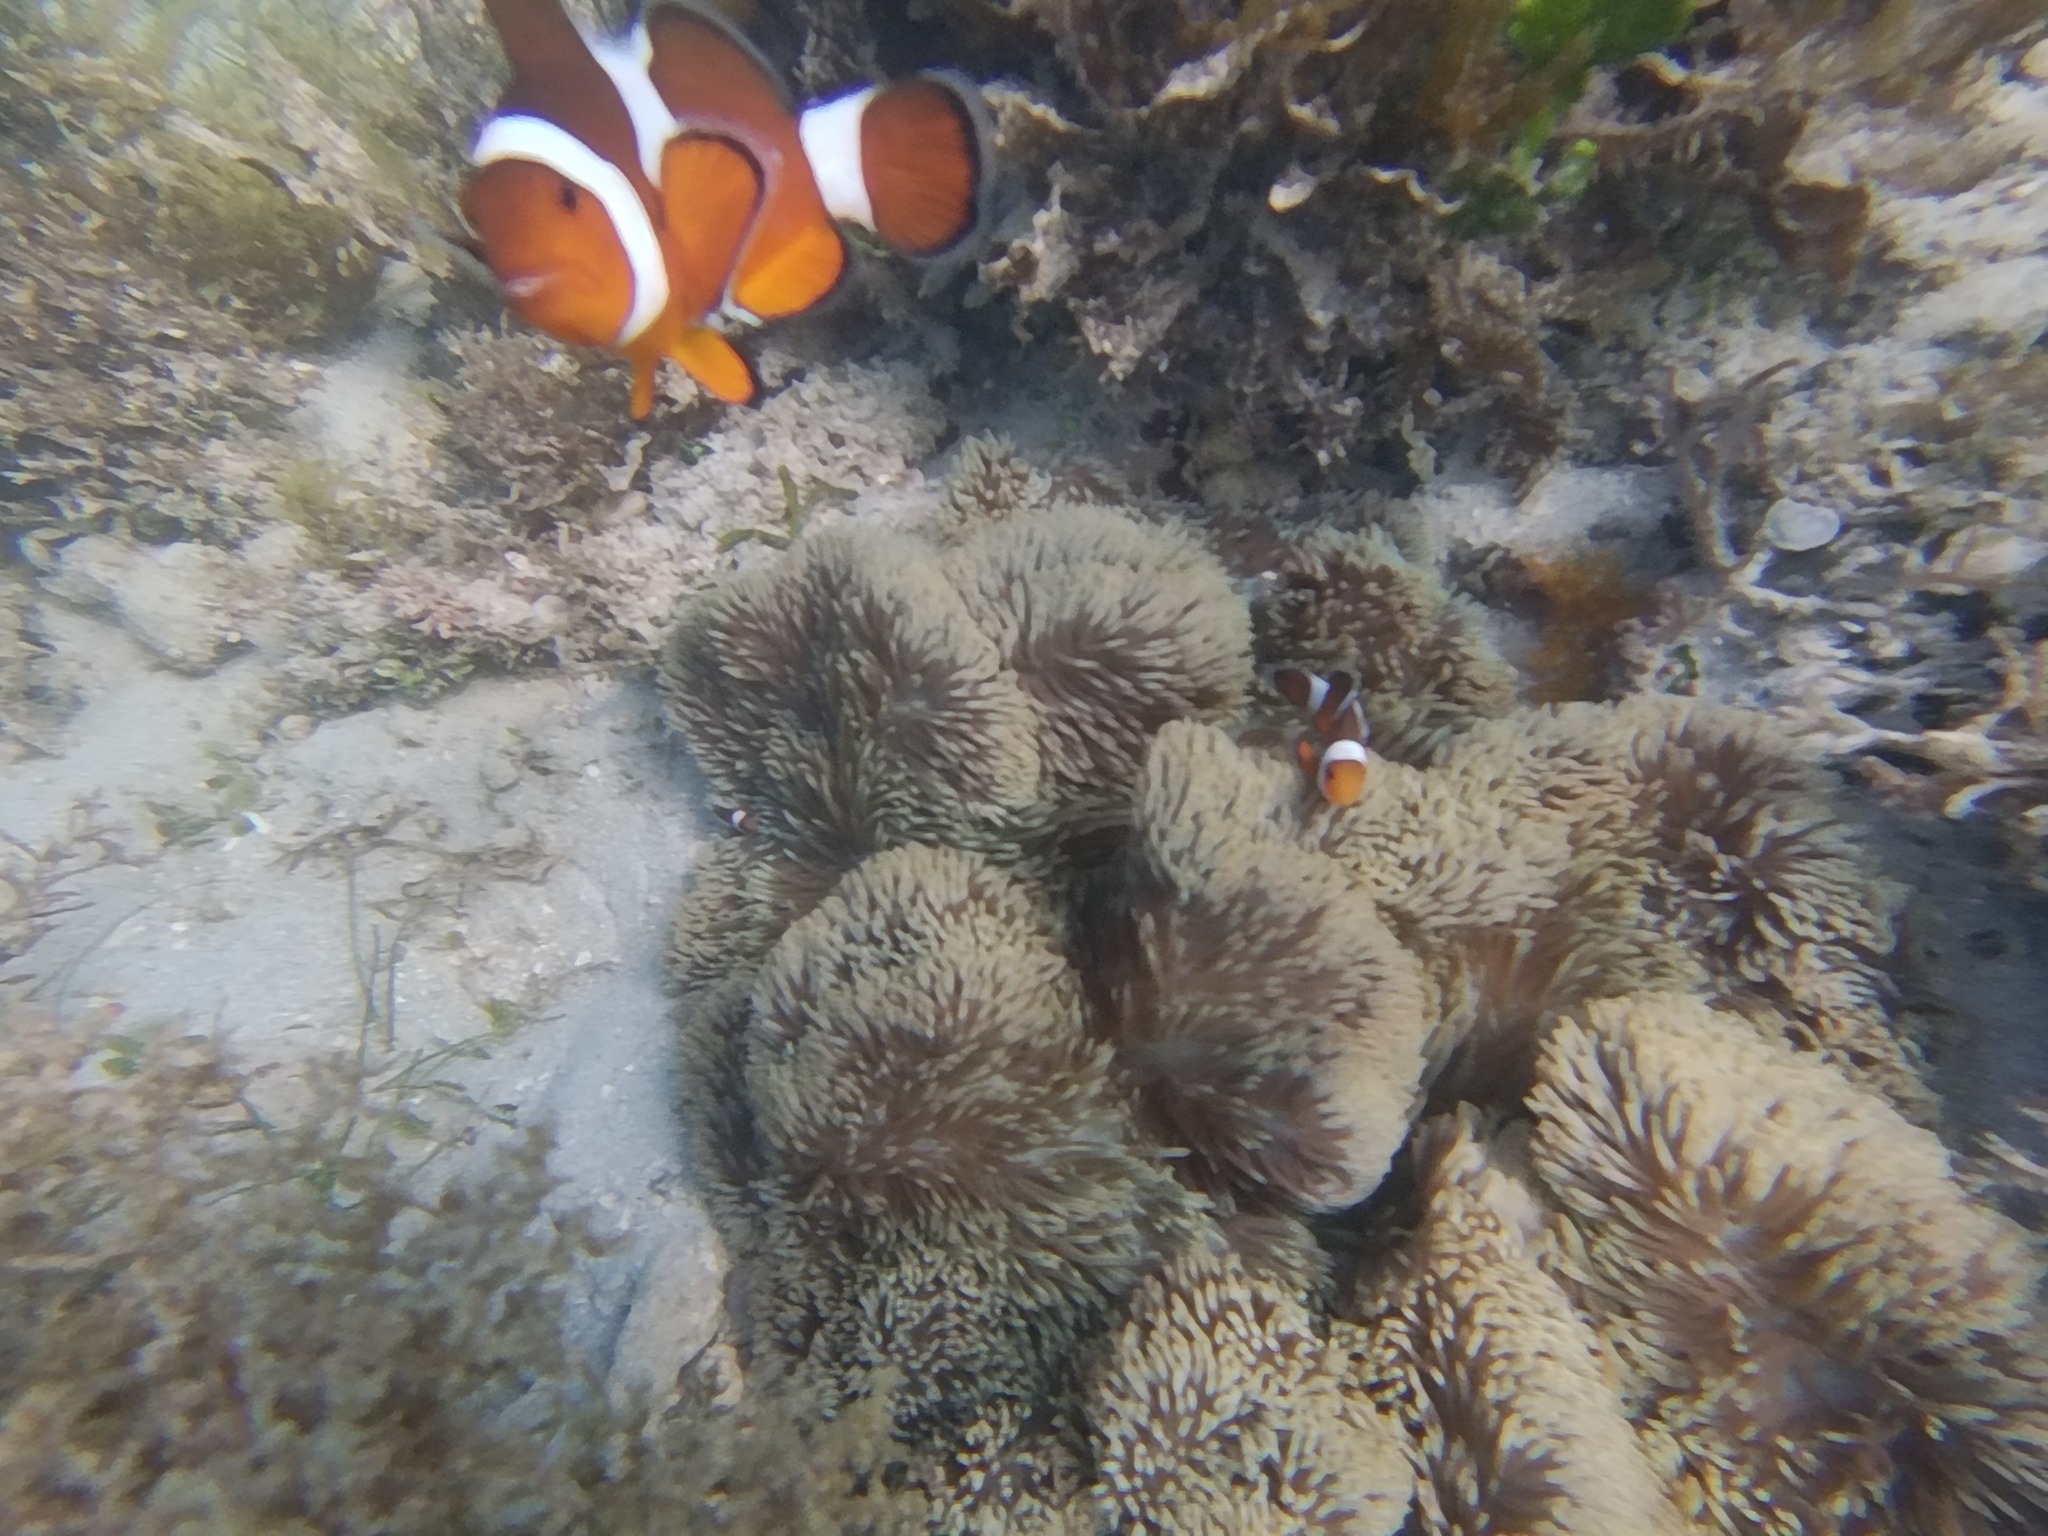
Amphiprion ocellaris (Ocellaris Anemonefish)